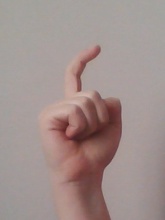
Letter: ra